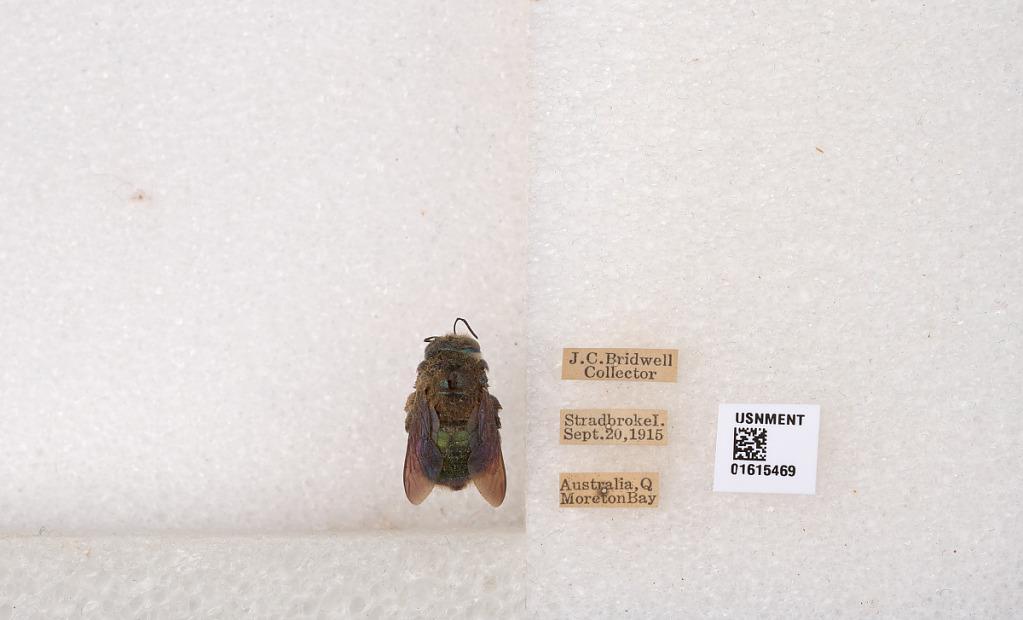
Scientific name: Xylocopa (Lestis) bombylans (Fabricius)
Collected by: J. Bridwell
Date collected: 1915-9-20
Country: Australia
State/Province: Queensland
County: Redland
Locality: Stradbroke Island, Moreton Bay
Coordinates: -27.4731, 153.42